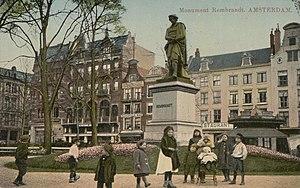
La Rembrandtplein, également connue en français en tant que place Rembrandt, est une place de la capitale néerlandaise Amsterdam, située dans l'arrondissement de Centrum, dans le prolongement de la Reguliersbreestraat et de l'Amstelstraat, à proximité des rives de l'Amstel et du Singel. Elle se trouve également au nord-ouest de la Utrechtsestraat, l'une des principales rues commerçantes de la ville, ainsi qu'au nord-est de la Thorbeckeplein, dominée par une statue de Johan Thorbecke.